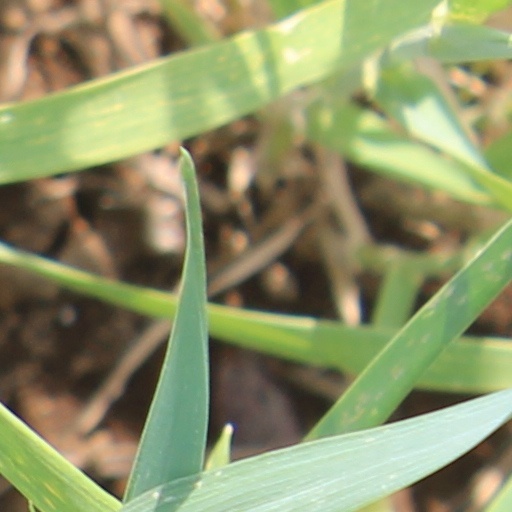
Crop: wheat